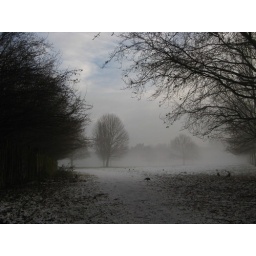
A crow on the path, pecks away, mist in the trees, blue sky overhead at Wollaton park, Nottingham